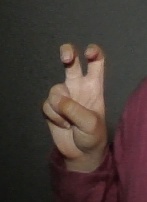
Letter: toot